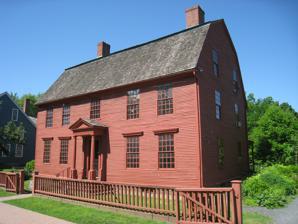
Building: Joseph Webb House
Country: United States of America
Year built: 1752
Historic house in Connecticut United States historic place Joseph Webb House U.S. National Register of Historic Places U.S. National Historic Landmark U.S. Historic district Contributing property Joseph Webb House in 2009 Show map of Connecticut Show map of the United States Location 211 Main Street, Wethersfield, Connecticut Coordinates 41°42′41.6″N 72°39′13.4″W / 41.711556°N 72.653722°W / 41.711556; -72.653722 Built 1752 Architect Joseph Webb, Sr. Architectural style Georgian Part of Old Wethersfield Historic District ( ID70000719 ) NRHP reference No. 66000885 Significant dates Added to NRHP October 15, 1966 Designated NHL January 20, 1961 Designated CP December 29, 1970 The Joseph Webb House is a historic Georgian-style house at 211 Main Street in Wethersfield, Connecticut .  It was designated a National Historic Landmark for its significance as the location of the five-day military conference between George Washington and French commander Rochambeau in 1781 during the American Revolutionary War that preceded the Siege of Yorktown , the last major battle of the war. Washington lodged at the house of Joseph Webb on May 17, 1781 in Old Wethersfield . The Joseph Webb House is owned by the Webb-Deane-Stevens Museum and serves as its headquarters.  The interior has been restored to an 18th-century appearance and the grounds feature a Colonial Revival garden and 19th-century barn in back. The house was built in 1752 for Joseph Webb and remained in the family until around 1820, when it was sold to Martin Welles . It remained in the Welles family until 1913, when it was purchased by a group of businessmen who intended to use it as an athenaeum or a library, but a lack of funds led to its sale to Wallace Nutting . The house opened in 1916 as a part of Nutting's "Chain of Colonial Picture Houses". Nutting sold the house to the National Society of the Colonial Dames of America in 1919, who continue to operate it as a historic house museum. Nutting's murals and interpretive Colonial Revival elements were integrated with an exhibit showing his influence in 1996. History Judah Wright framed the house in 1752 for Joseph Webb. The 3 + 1 ⁄ 2 -story house was designed with a large gambrel roof that provides extra storage space. Webb was a successful merchant who had ships trading in the West Indies and ran a local store; he married Mehitabel Nott and had six children before his death at age 34. The executor of the estate was Silas Deane, who assisted Mrs. Webb financially and emotionally. Deane later married her and built a house next door. Joseph Webb Jr. was 12 at the time of his father's death, and he inherited the house. Joseph Webb Jr. was also a successful merchant. He married Abigail Chester in 1774, and the couple remained in the house; they became well-known hosts and their house was nicknamed "Hospitality Hall". The house's fame stems from George Washington 's five night stay there, where he planned the Siege of Yorktown with French general Comte de Rochambeau . Smithsonian magazine writer Howard Hugh suggests that the red wool flock wallpaper in the bedchamber where Washington slept was hung in anticipation of the general's arrival. Webb sold the house in 1790 and it passed through different owners until it was purchased by Judge Martin Welles around 1820. Welles modernized the southern half of the property. The house remained in the Welles family until the death of Welles' grandson in 1913. It was purchased by a group of businessmen who sought to operate it as an athenaeum or a library, but a lack of funds resulted in its sale to Wallace Nutting in 1916. Wallace Nutting Antiquarian Wallace Nutting bought the Joseph Webb House on February 9, 1916 to serve as a sales area and studio. Lyle writes that Nutting intended to use the house "as one of the links in his 'Chain of Colonial Picture Houses'—all important historic sites located in New England that were part of his business plan to promote a nostalgic appreciation of 'Old America.'" Nutting commissioned painted murals for the front parlors and hallway. On July 4, 1916, the Webb house was opened to the public with a 25 cent admission charge, but the American entry into World War I and the rationing of gasoline took its toll on Nutting's business. Nutting sold the house in 1919 to The National Society of the Colonial Dames of America in Connecticut, which opened it to the public as a historic house museum. Colonial Dames The National Society of the Colonial Dames of America and a team of preservationists restored the house to the state it was in before Nutting's changes with the intention of restoring the appearance of the original construction. The murals commissioned by Nutting were covered up with reproduction wallpapers, but a panel of the wall paper was torn off and the hallway murals were painted over. In 1996, the Dames acknowledged Wallace Nutting's interpretive focus of the Webb House and removed the wallpaper in the "Yorktown" parlor. An exhibit in the center hall of the house shows Wallace Nutting's influence. The Webb-Deane-Stevens Museum gives tours of the house April through November but requires appointments for tours January through March. The house was declared a National Historic Landmark in 1961. It was added to the National Register of Historic Places on October 15, 1966. See also National Register of Historic Places listings in Hartford County, Connecticut List of National Historic Landmarks in Connecticut List of the oldest buildings in Connecticut March Route of Rochambeau's army List of historic sites preserved along Rochambeau's route References